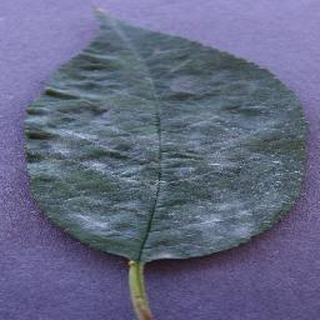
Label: cherry_powdery_mildew